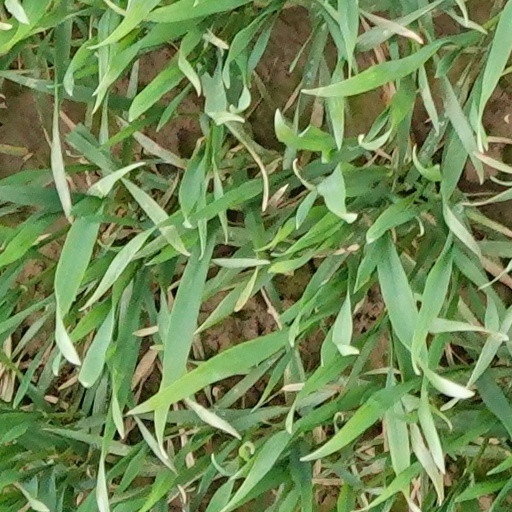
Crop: wheat